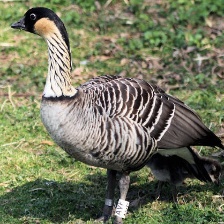
Species: HAWAIIAN GOOSE
Scientific name: BRANTA SANDVICENSIS
ImageNet parent category: goose